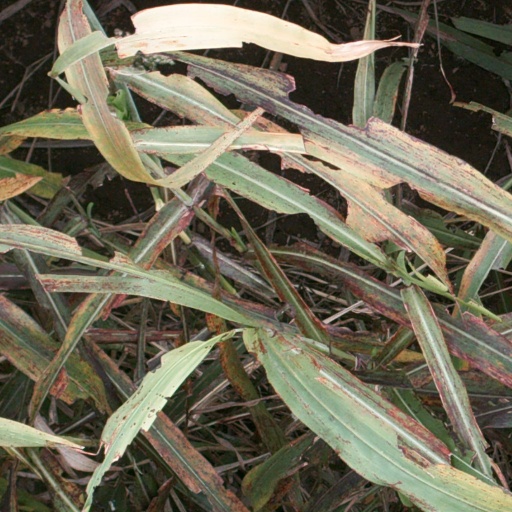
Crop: sorghum